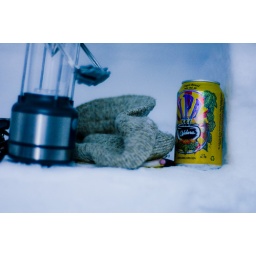
All the essentials on the book shelf in the digloo.